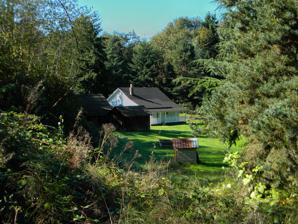
Building: Pacific Coast Company House No. 75
Country: United States of America
Year built: 1880
United States historic place Pacific Coast Company House No. 75 U.S. National Register of Historic Places Pacific Coast company house Show map of Washington (state) Show map of the United States Location 7210 138th Avenue SE, Newcastle, Washington Coordinates 47°32′17″N 122°09′21″W / 47.53806°N 122.15583°W / 47.53806; -122.15583 ( Pacific Coast Company House No. 75 ) Area 1.5 acres (0.61 ha) Built 1880 ( 1880 ) Architectural style Pioneer Style NRHP reference No. 79002534 Added to NRHP December 21, 1979 Pacific Coast Company House No. 75 , also known as Baima House , is a private residence in Newcastle, Washington . Built in 1880 or earlier, it was added to the National Register of Historic Places in 1979. The house is the only surviving structure associated with the early development of coal mining at Newcastle and is an example of the type of housing in which miners lived. Description The house is a 24 by 25 feet (7.3 m × 7.6 m) one-story wood frame building that is situated on a 1.5 acres (0.61 ha) rural lot. The interior is sectioned into four rooms. Front and back porches were added in 1928. Additional outbuildings were added in the early 1900s. The original cedar shingles on the roof have been replaced with corrugated sheet metal and composition roofing. The original wood post foundation has been replaced with concrete blocks. History Newcastle was home to hundreds of mining families during the latter half of the 1800s, many of whom were first and second generation immigrants. The mining town had more than 600 miners' dwellings, both two-story boarding homes and one-story cottages for bachelors and families. The Baima house was built in 1880 or earlier on land owned by the Seattle Coal and Transfer Company. In 1891, during a coal strike, the Oregon Improvement Company brought in black miners from Oregon to work the mines for lower wages, and some of those miners resided in the house. When the land was sold to the Pacific Coast Company in 1898, the house was designated Company House No. 75. In 1907, an immigrant from Italy, Bernard Baima, and his family rented Company House No. 75. Bernard Baima died in 1916, and his widow purchased the house in 1920. The other houses and buildings in that mining community were demolished after mining ceased, but because members of the Baima family owned No. 75 and continued to live there through 1977, it is the sole remaining structure of the old mining town. Later owners restored the house to good condition. In 2018, the property owners were working with the city on the possibility of establishing a small public park to preserve the house, and the city approved a non-binding memorandum of understanding in June, 2018. References